Romulus and the Sabines (1945 film)

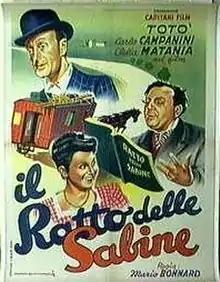

Romulus and the Sabines (Italian: Il ratto delle sabine) is a 1945 Italian comedy film directed by Mario Bonnard and starring Totò, Carlo Campanini, and Clelia Matania. It was one of several of Totò's postwar comedies to use elements of neorealism.